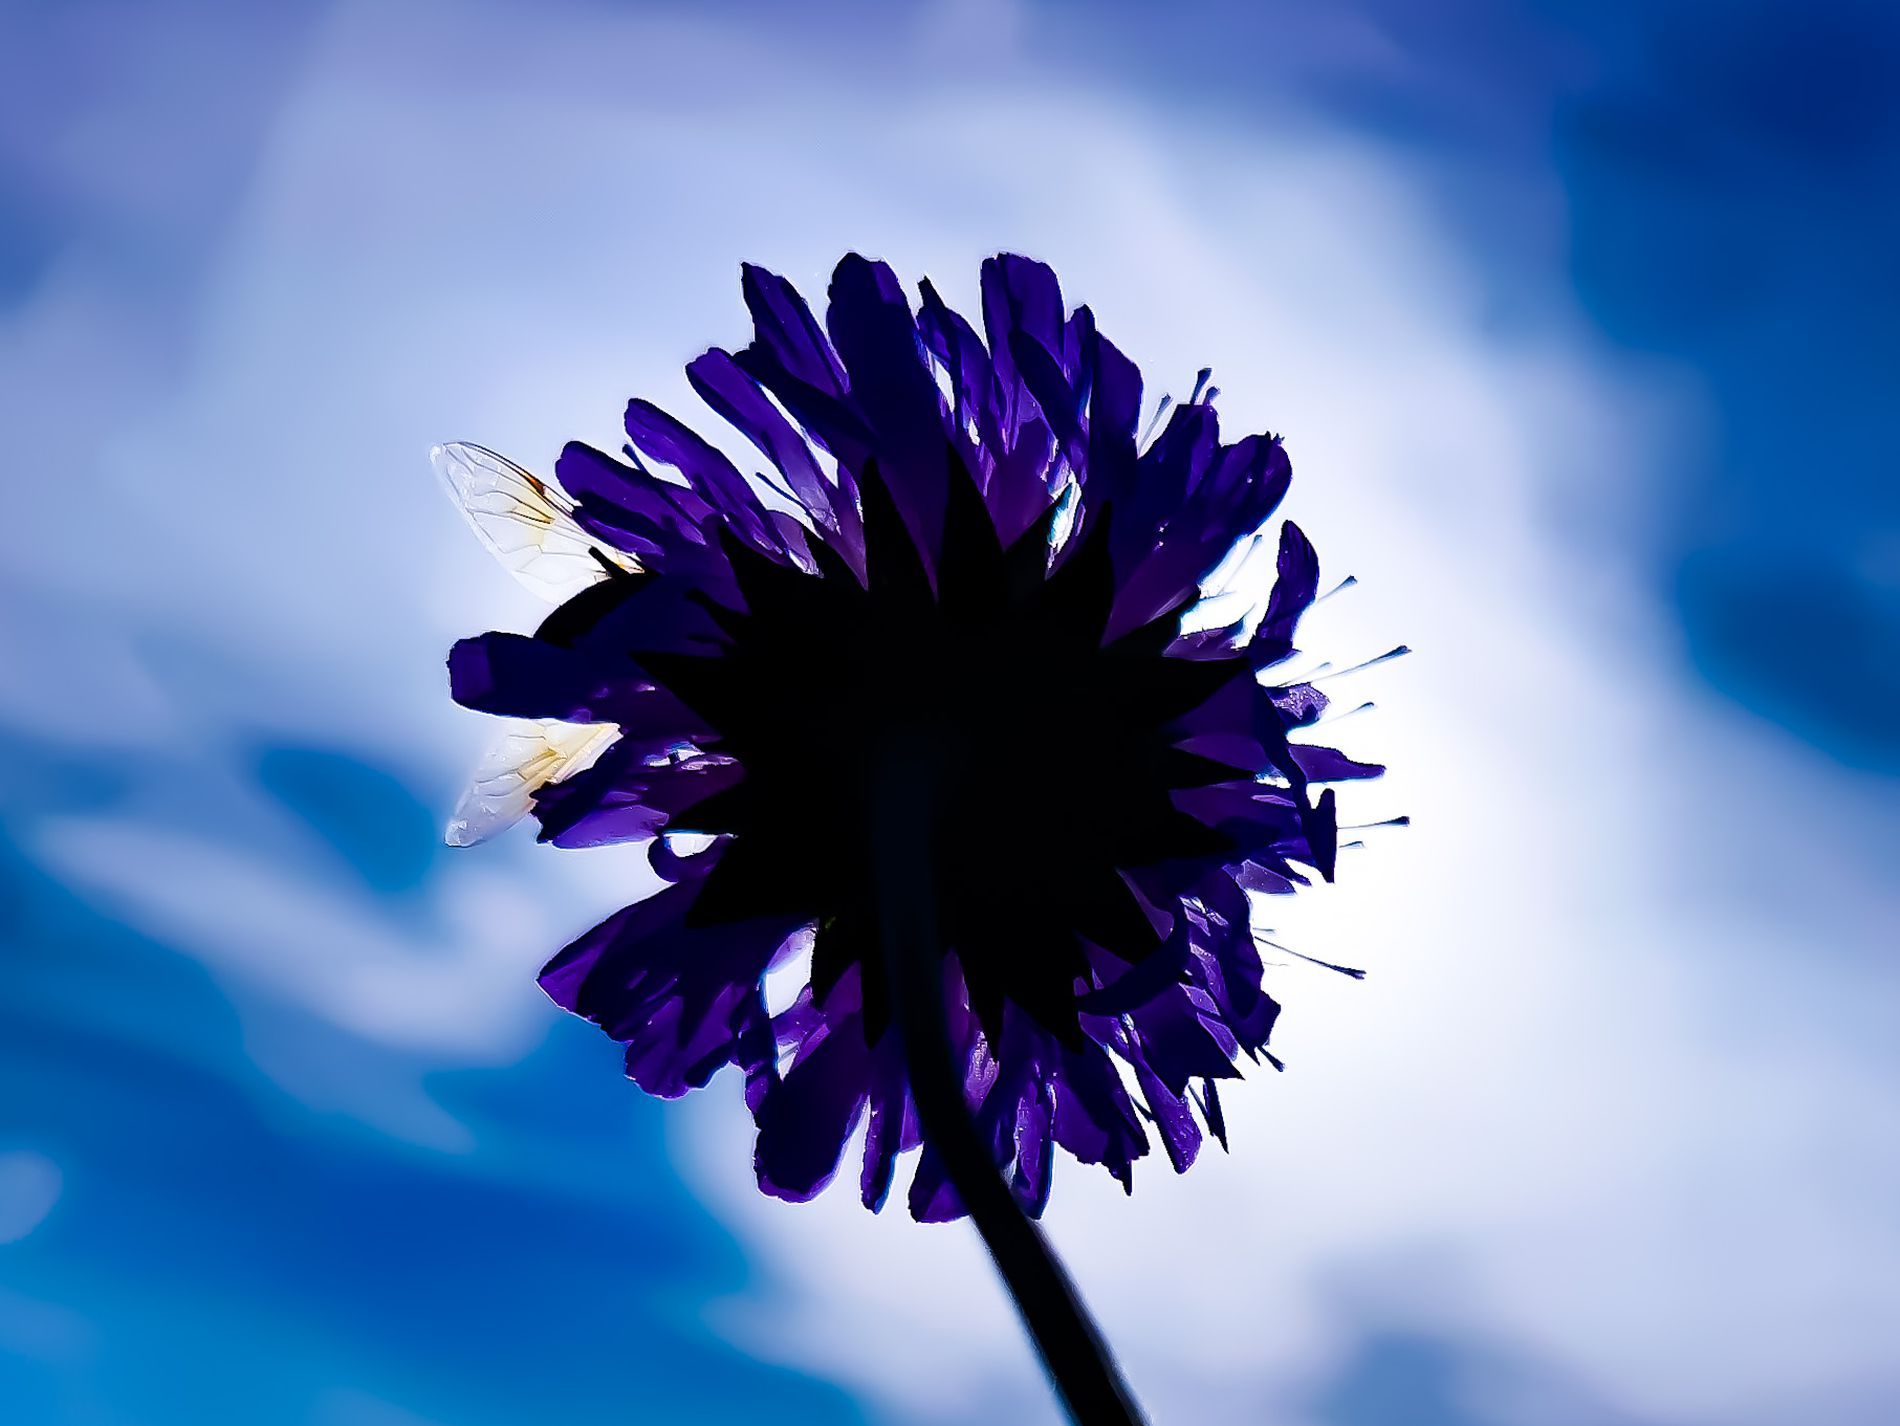
Insect on a Flower
this shot focuses on a purple colored flower, with an insect on it, but the only thing showing from the insect is it's wings, and the sky is cloudy.
this wildlife photography was taken at low ground tilted up towards the flower to show both the flower and the clouds, the centering of the flower makes it the focal point with an insect on it, the mood is nature, while the color palette is black, purple and blue.
Labels: Flower, Petal, Plant, Pollen, Animal, Apidae, Bee, Insect, Invertebrate, Honey Bee, Purple, Anemone, Daisy, Wasp, Outdoors, Nature, Bumblebee, Dahlia, Geranium, Anther, Sky
Camera: Xiaomi 2210129SG
Aperture: F1.8
Exposure: 1/19000 sec
ISO: 50
Focal length: 5.4 mm